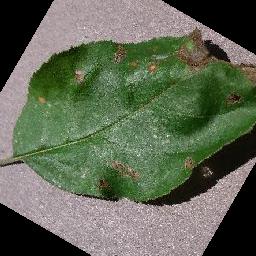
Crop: apple
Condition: black_rot